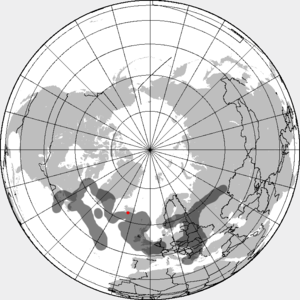
Eyjafjallajökulls vulkanudbrud i 2010 / Andre udbrud / Askesky og luftfart
I slutningen af 2009 blev der målt forøget seismisk aktivitet omkring vulkanen Eyjafjallajökull i Island, hvilket varslede det senere vulkanudbrud, der fandt sted den 20. marts 2010. Et senere udbrud, som startede den 14. april 2010, var årsag til store udslip af vulkansk aske, som lammede flytrafikken i store dele af Nordeuropa og Vesteuropa.